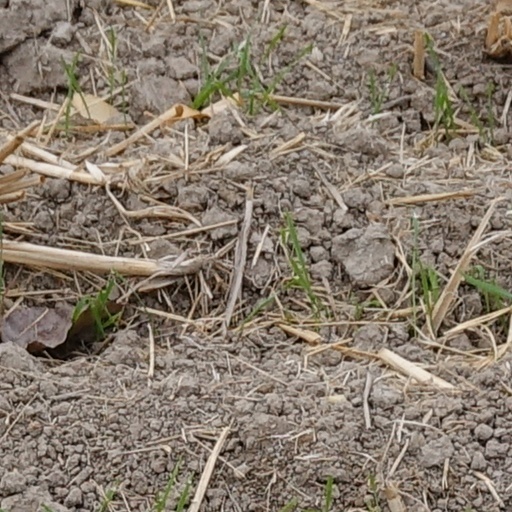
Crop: wheat